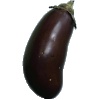
Label: Eggplant 1